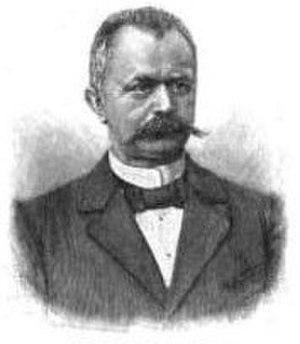
August Brauer est un zoologiste allemand, né le 3 avril 1863 et mort le 10 septembre 1917.